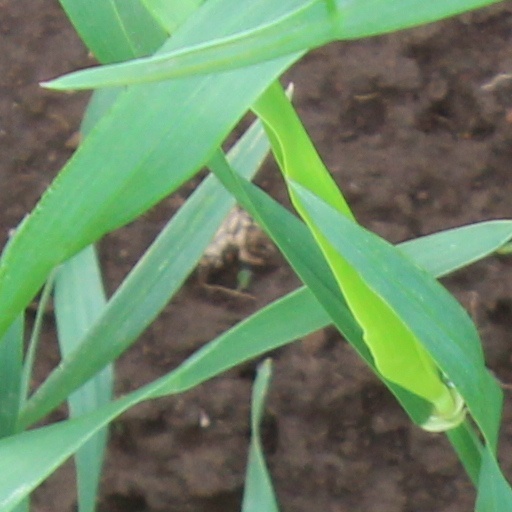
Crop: wheat